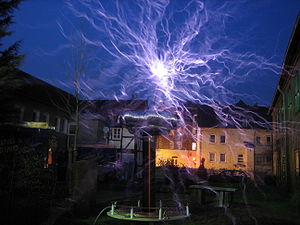
Elektrode
En teslaspoleelektrode.
En elektrode er en tilledning, som anvendes til at lave en elektrisk forbindelse til en ikke-metallisk del af et elektrisk kredsløb som f.eks. en halvleder, elektrolyt, gas eller vakuum.